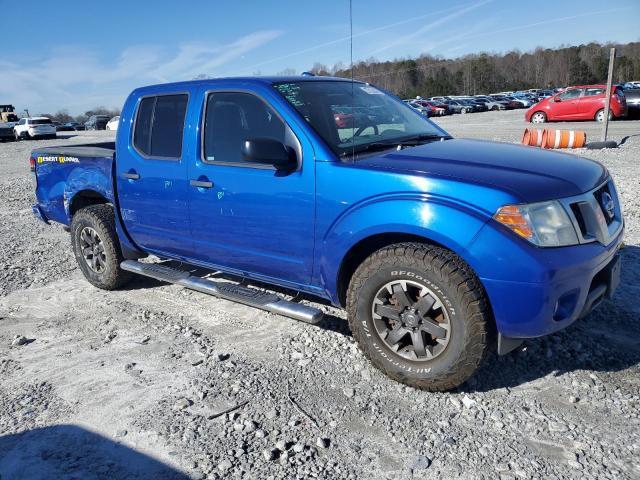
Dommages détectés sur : aile avant droite, porte avant droite, porte arrière droite, aile arrière droite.
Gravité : mineur